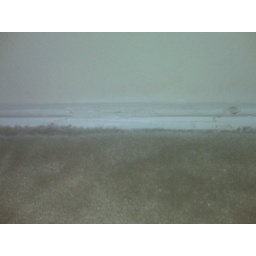
floor trim in 513B under window